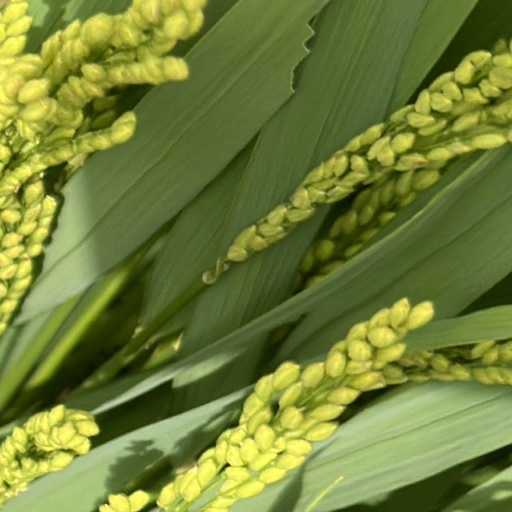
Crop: rice